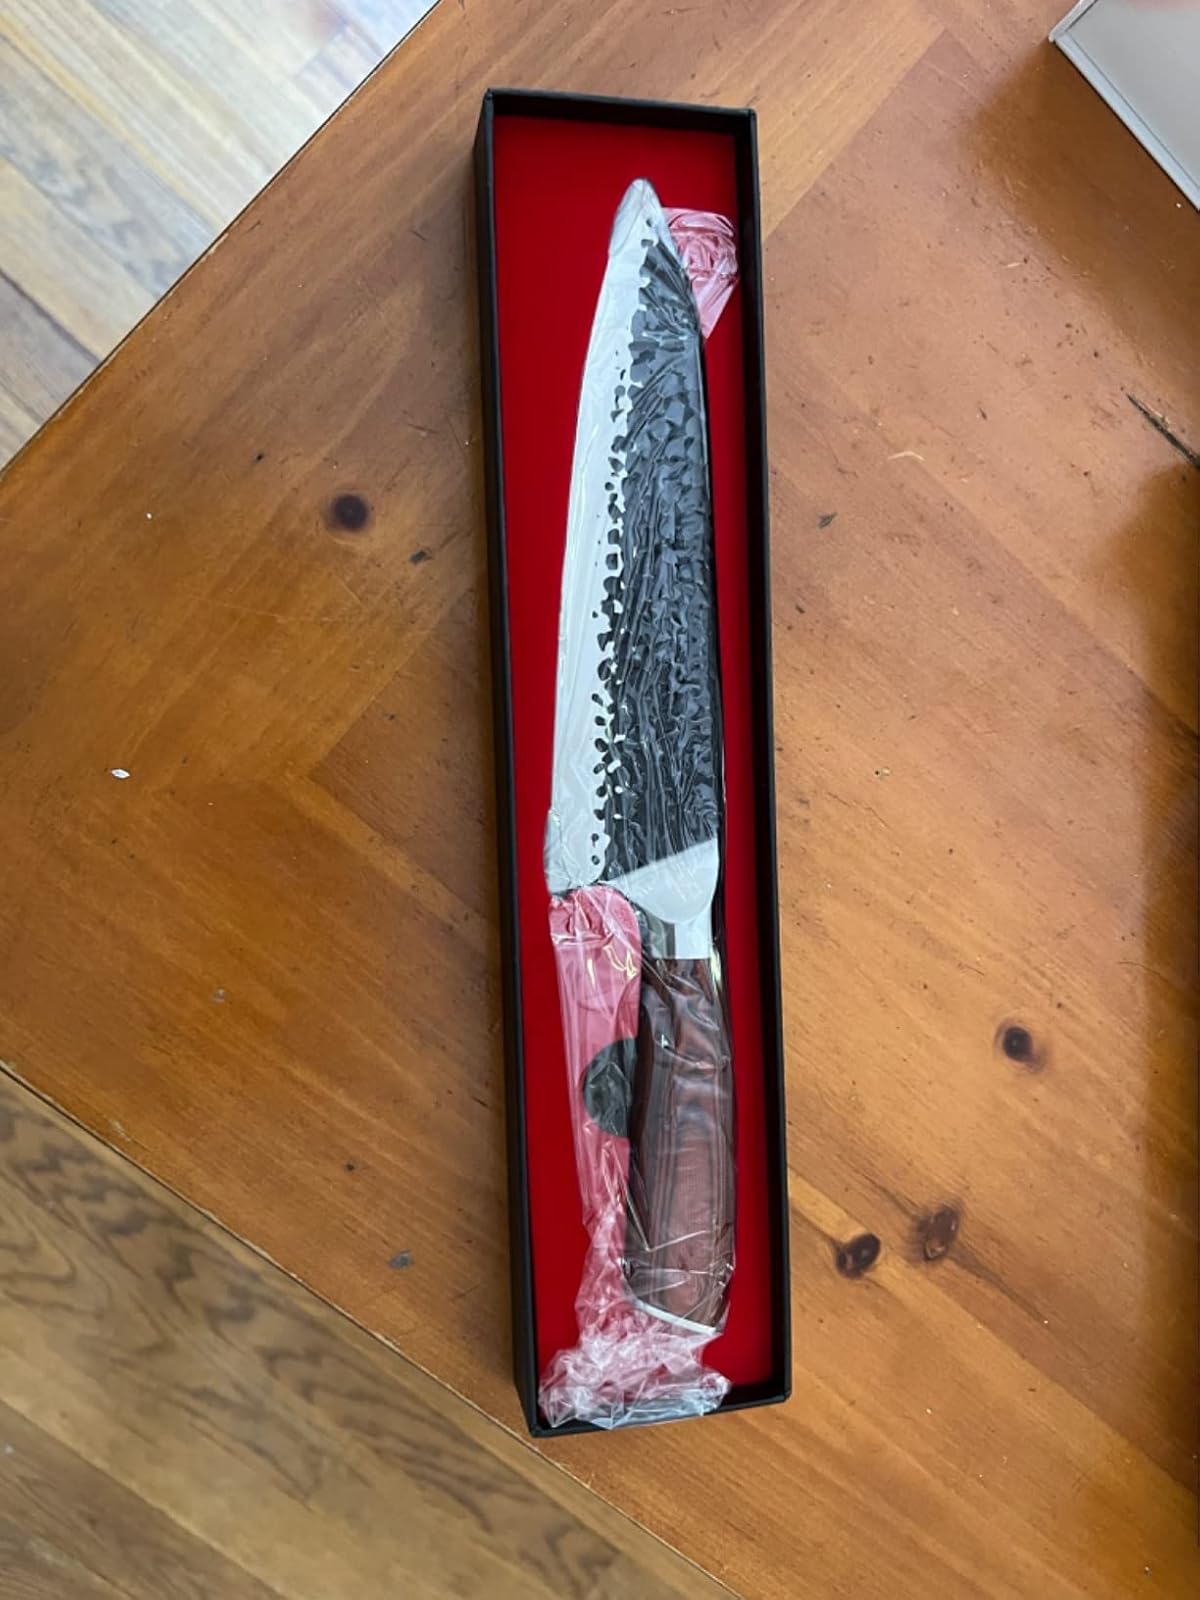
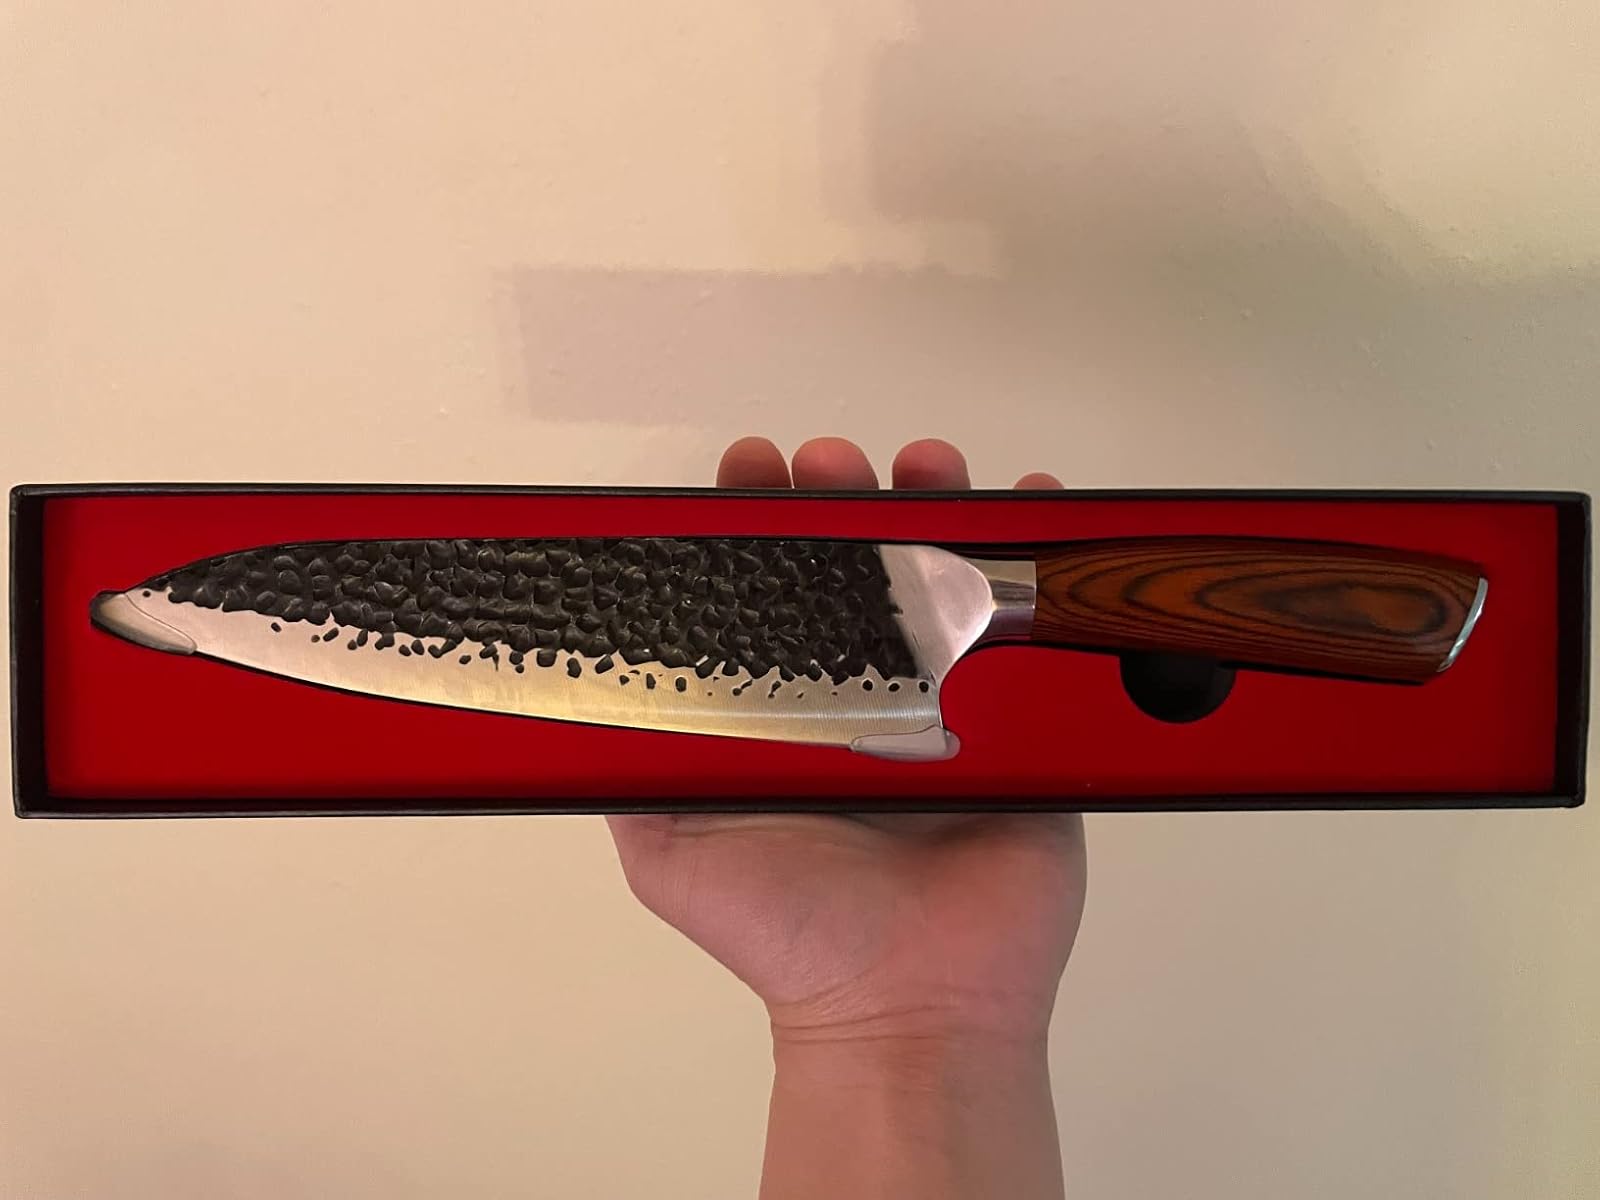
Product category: items_knife
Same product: yes